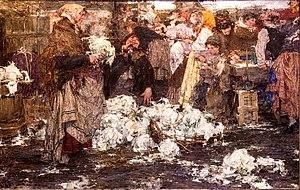
Nicolai Ivanovich Fechin est un peintre américain, d'origine russe. Né le 26 novembre 1881 à Kazan, il est décédé à Santa Monica le 5 octobre 1955. Fechin est essentiellement connu comme portraitiste et pour ses œuvres représentant les peuples amérindiens.